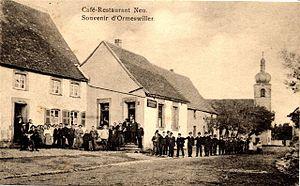
Ormersviller est une commune française située dans le département de la Moselle, en Lorraine, dans la région administrative Grand Est. Le village fait partie du pays de Bitche, du parc naturel régional des Vosges du Nord et du bassin de vie de la Moselle-Est.